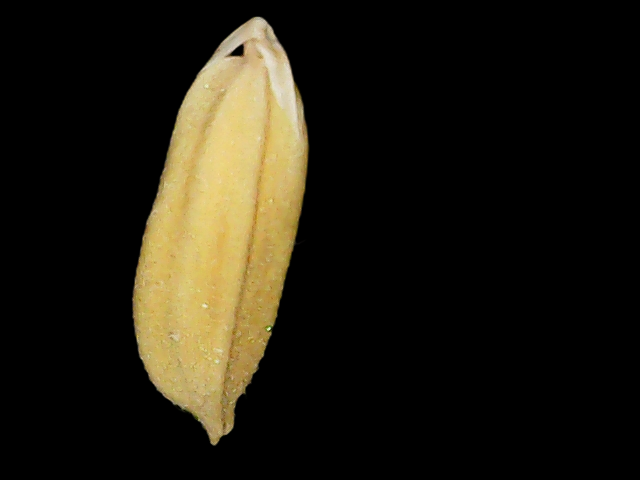
Rice variety: Binadhan24